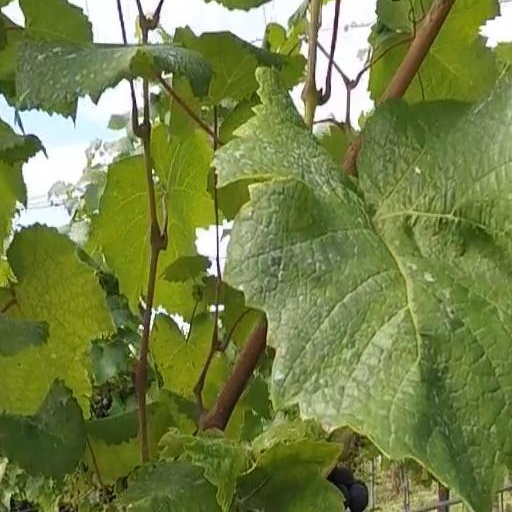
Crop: grape